Scott Van Pelt

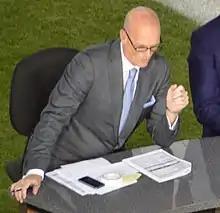
Van Pelt at Stanford Stadium in 2013

Scott Van Pelt (born July 9, 1966) is an American sportscaster and sports talk show host employed by ESPN. He is a long time anchor of key editions of "SportsCenter" on ESPN, served as the co-host of "SVP & Russillo" alongside Ryen Russillo on ESPN Radio, and hosts various major golf events for the network. For the 2023–24 NFL season, Van Pelt took over as host of "Monday Night Countdown".